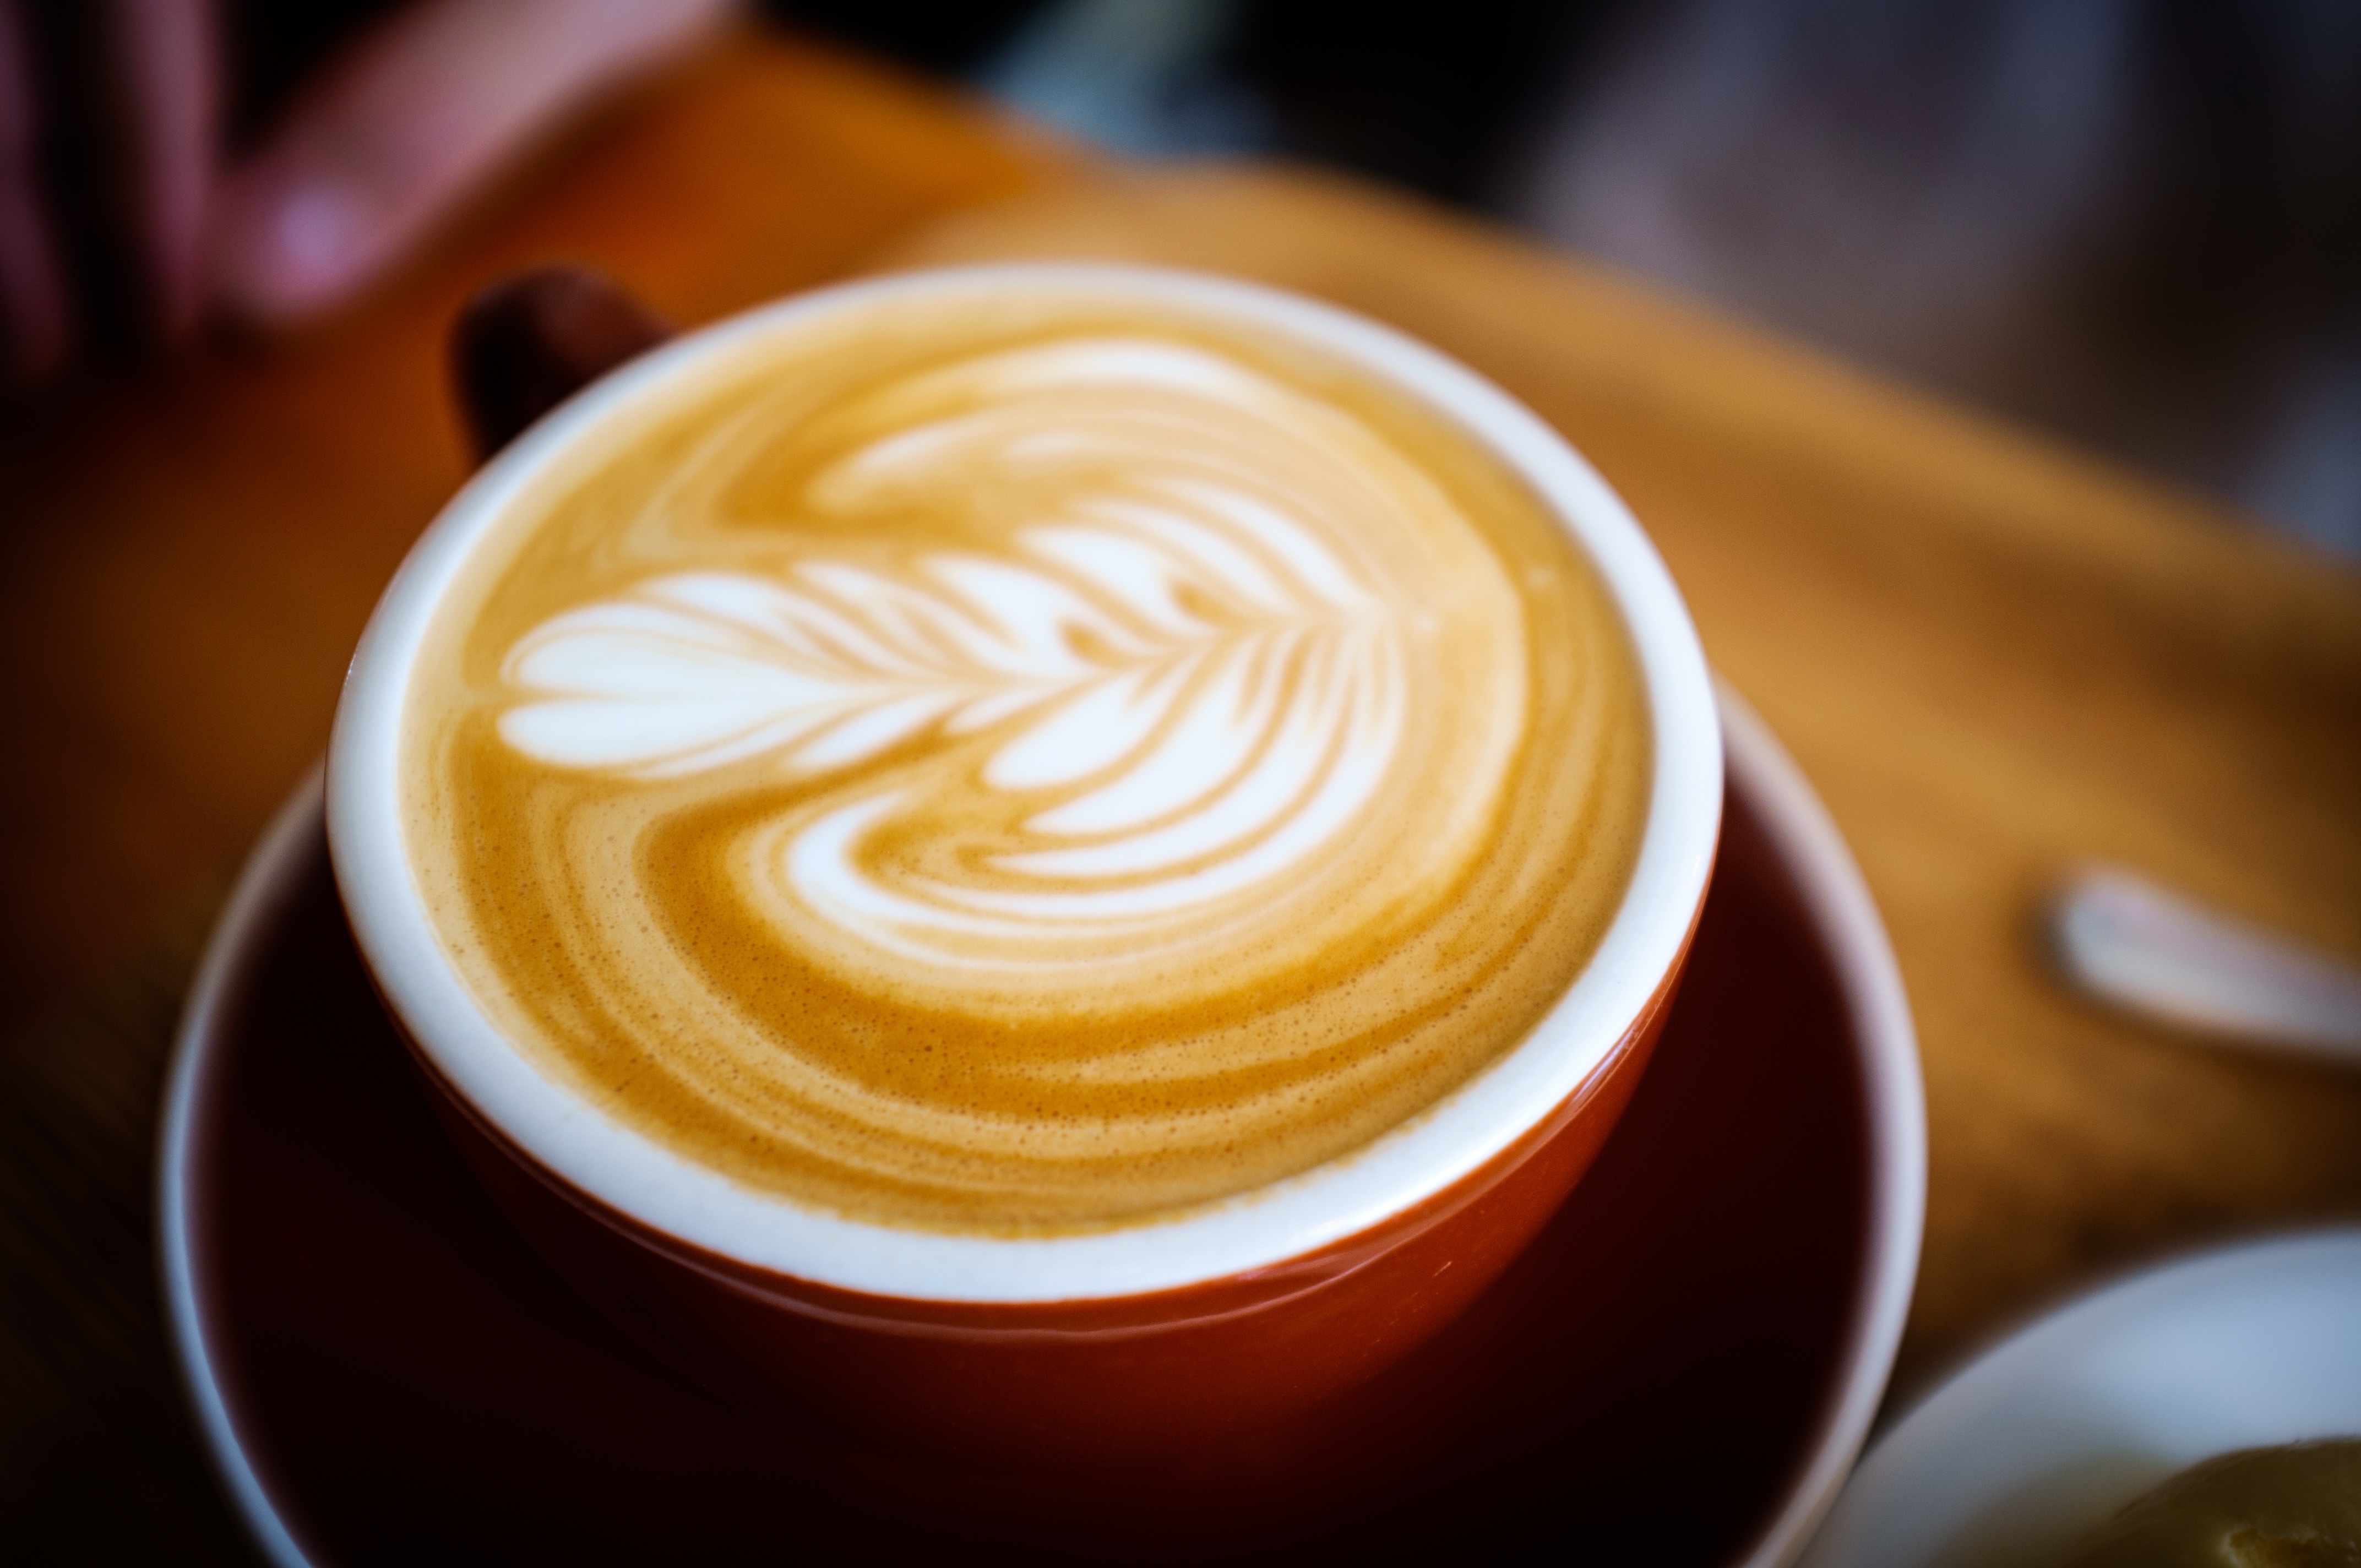
cafe, coffee, cup, latte, cappuccino, beverage, drink, espresso, coffee cup, caffeine, flavor, flat white, caf au lait, cortado, caff macchiato, coffee milk, ristretto